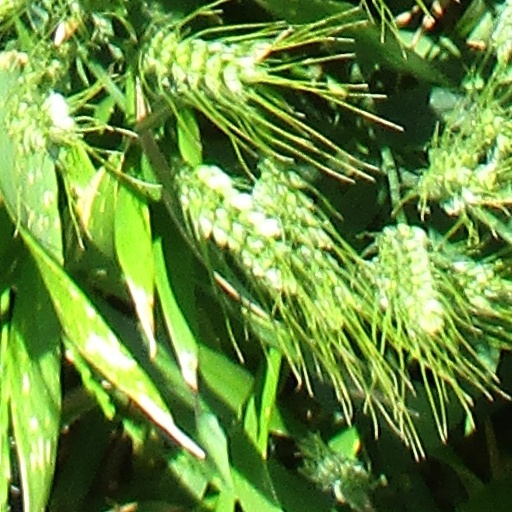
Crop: wheat